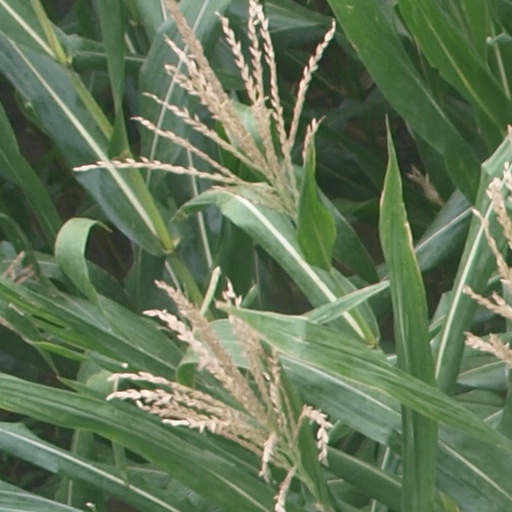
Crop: maize; corn